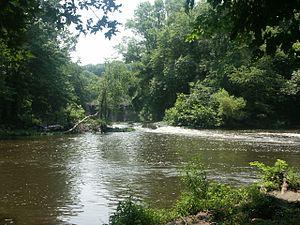
Le Lac Carnegie est un lac réservoir d'environ 106 hectares situé sur la rivière Millstone, affluent du Raritan, près de Princeton dans le New Jersey.